Geography of Austria

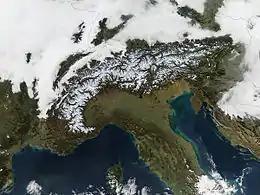
Heralding the oncoming winter, snow dusts the peaks of the Alps on December 11, 2004. North of the Alps, clouds cover France, Switzerland, Liechtenstein, Austria, and Slovakia. South of the Alps, clear skies dominate most of the image, leaving the Po River Valley and peninsular Italy showing clearly. To the southwest, the Ligurian and Mediterranean Seas are an almost uniform deep blue color; to the southeast, the Adriatic Sea features swirls of blue-green microscopic sea organisms (likely phytoplankton and algae), as well as some green-tan sediment from rivers emptying into the sea.

The Alps serve as a watershed for Europe's three major kinds of weather systems that influence Austrian weather. The Atlantic maritime climate from the northwest is characterized by low-pressure fronts, mild air from the Gulf Stream, and precipitation. It has the greatest influence on the northern slopes of the Alps, the Northern Alpine Foreland, and the Danube valley. The continental climate is characterized by low pressure fronts with precipitation in summer and high pressure systems with cold and dry air in winter. It affects mainly eastern Austria. Mediterranean high-pressure systems from the south are characterized by few clouds and warm air, and they influence the weather of the southern slopes of the Alps and that of the Southeastern Alpine Foreland, making them the most temperate part of Austria.